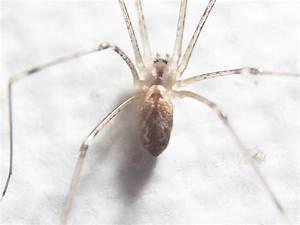
spider